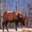
Label: deer